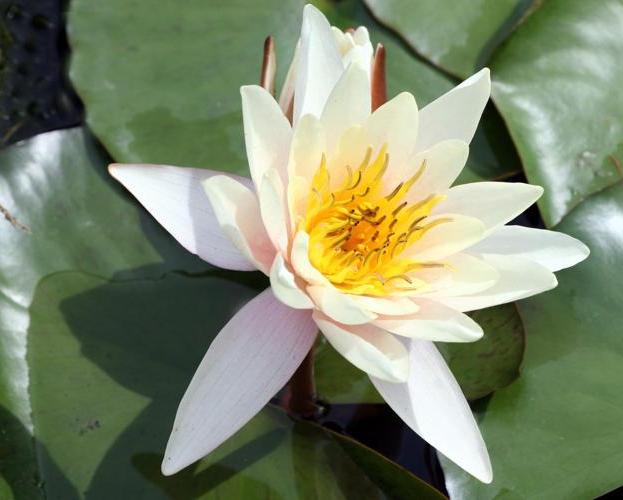
Label: water lily